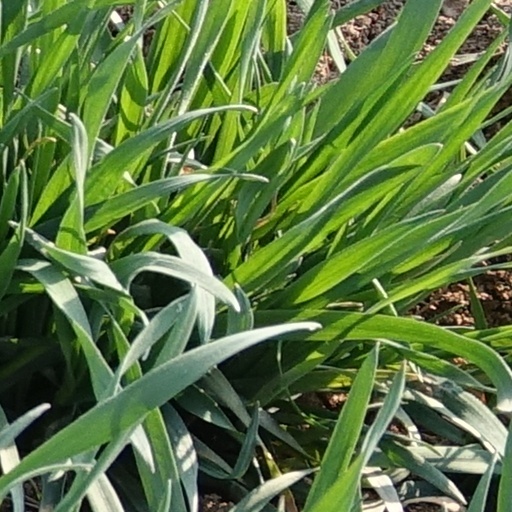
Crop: wheat